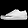
Label: Sneaker